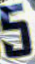
Number: 5